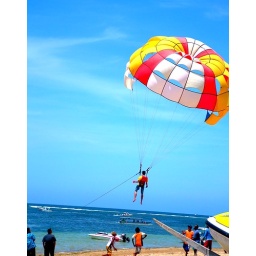
Parasailers in Nusa Dua, the beach was quite clear and water blue. We also went for snorkeling later